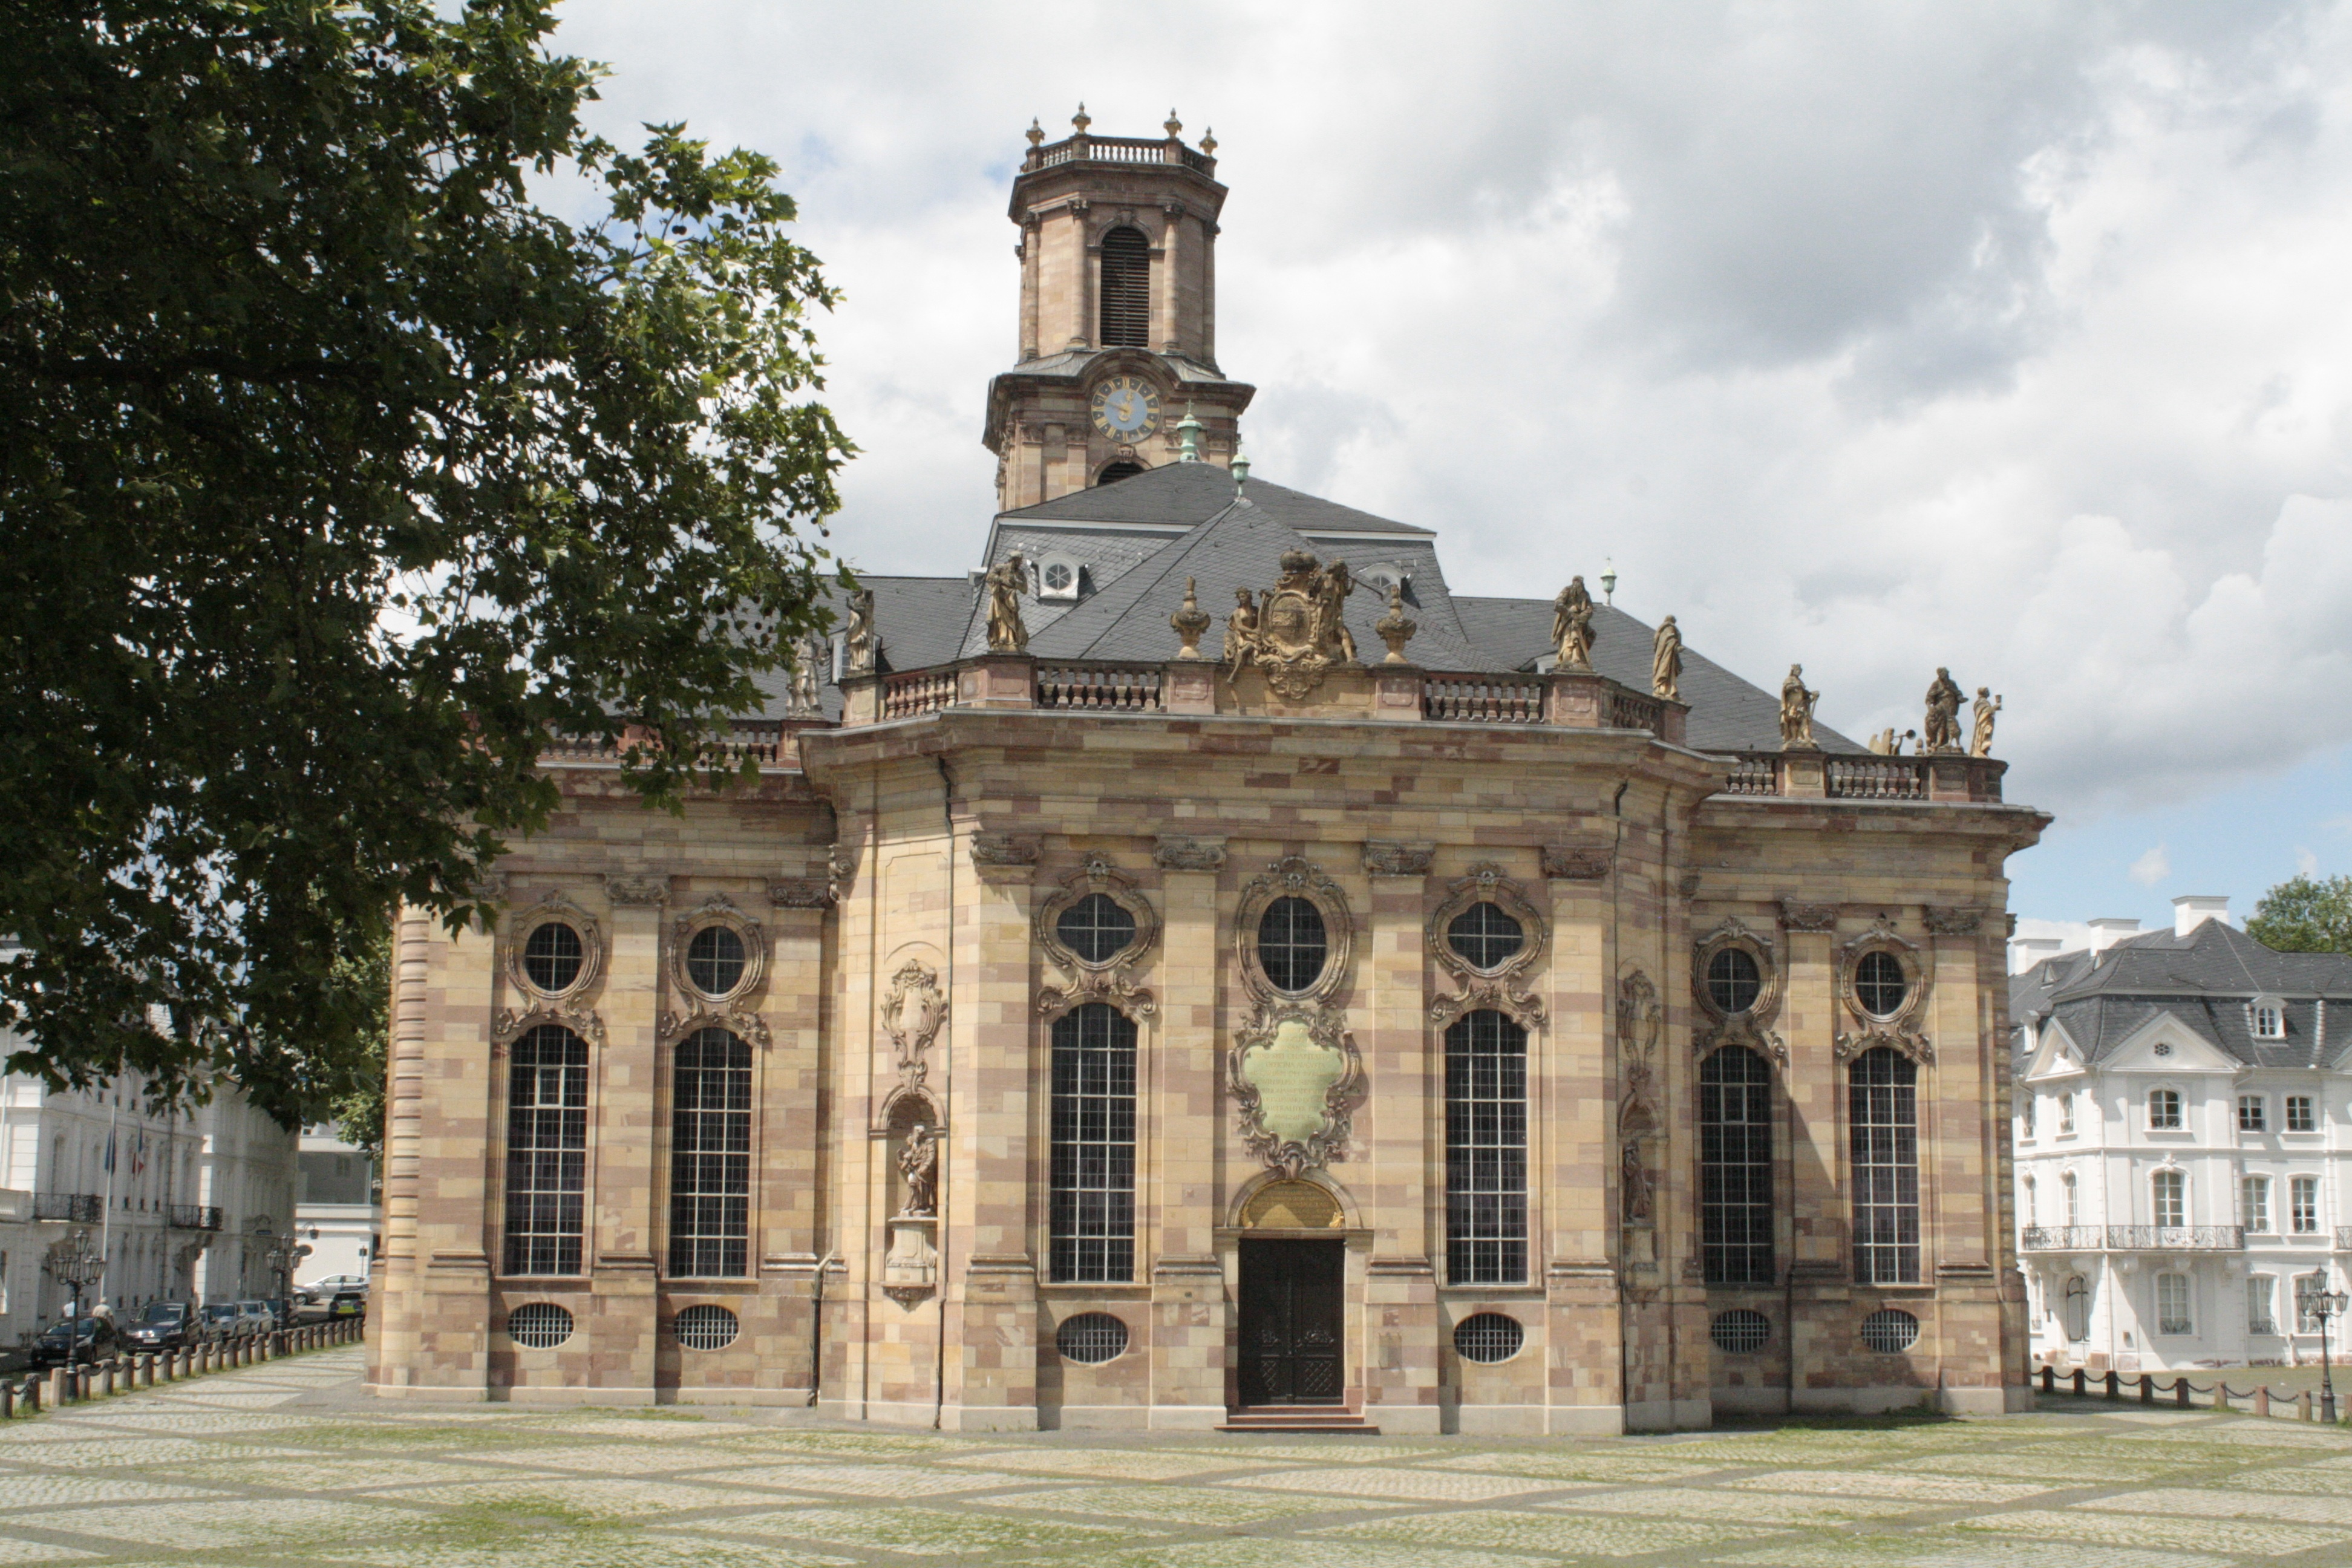
building, palace, landmark, church, chapel, place of worship, monastery, synagogue, estate, ludwig church, saarbr cken, stately home, saarland, historic site, ancient history, ancient roman architecture, byzantine architecture